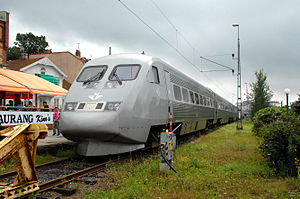
Højhastighedstog / Galleri
Højhastighedstog er tog, der kører på højhastighedsjernbaner med langt mellem stoppene.